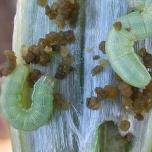
Crop: Onion
Condition: caterpillar-p